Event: Nepal Earthquake
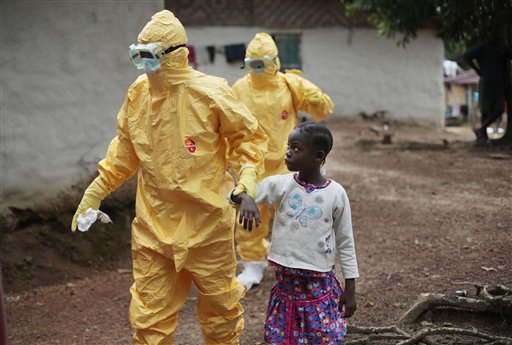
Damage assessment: no_damage